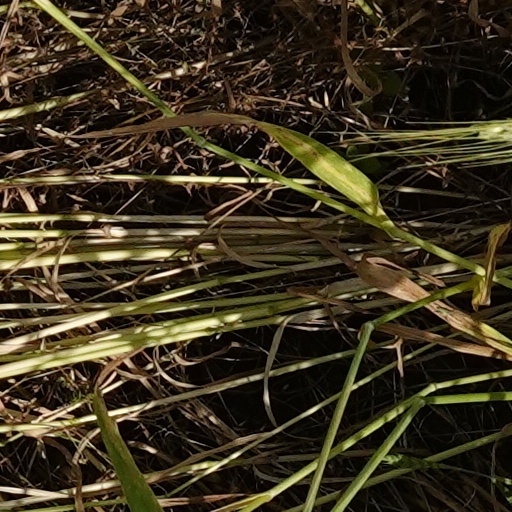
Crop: wheat